Dick Matena

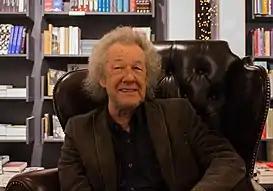

Dick Matena (born 24 April 1943) is a Dutch comics writer and cartoonist. He has also published under the pseudonyms A. den Dooier, John Kelly and Dick Richards. He has made several kinds of comics, from humor comics to erotic comics, but is best known for his comic book adaptations of famous literary novels.